John Hawkes (actor)

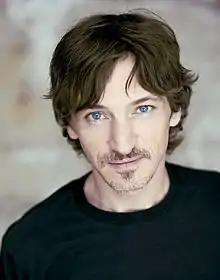
Hawkes in 2009

John Hawkes is an American actor. He is the recipient of two Independent Spirit Awards and has been nominated for an Academy Award, two Primetime Emmy Awards and a Golden Globe Award.